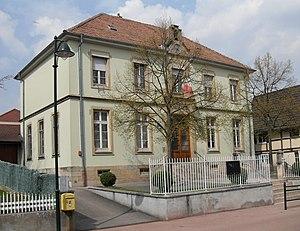
La mairie de Stetten
Stetten est une commune française située dans le département du Haut-Rhin, en région Grand Est.